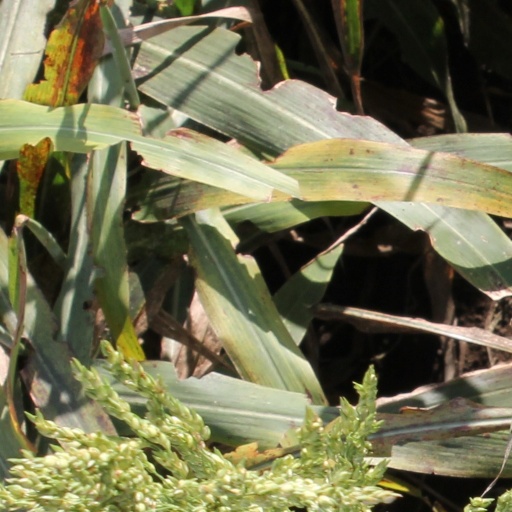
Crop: sorghum